Ipswich Mental Hospital

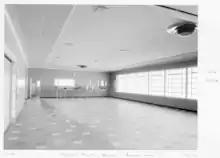
Female Ward, 1959

The constant growth in admissions of patients to asylums in Queensland prompted the creation of Sandy Gallop as a separate institution. From 1910 it was known as the Ipswich Hospital for the Insane. A major building program was undertaken between 1908 and 1917 at the instigation of James Hogg who was the Inspector of Hospitals for the Insane (1898–1908), and his replacement Henry Byam Ellerton (1909–1937). Buildings erected included two male wards, three female wards, hospital, administration building, laundry, recreation hall, kitchen, boiler house, and medical superintendent's residence. By 1920 the asylum was accommodating almost 450 patients.